Gemur Monastery

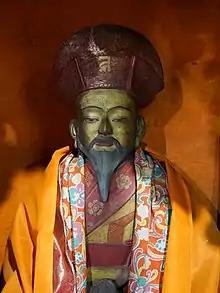
Clay statue of Lama Tansin Paldan

The Gemur Gompa (monastery) is regarded as a central seat of Tibetan Buddhism in the sTod valley of Lahaul. In religious literature it is also known as "Dge-smon Gsam-bstan chos-gling". It is said to be founded by sTagtshang Raspa in the first half of the 17th century. As per the legends and folklore Lama Tanzin Paldan of Gemur village was responsible for its construction with the aid of the Thakurs of Khangsar. Scholars have argued that the Gemur gompa was located at a higher altitude and the present structure was relocated to the lower hill in 1870. The wood work of the temple is credited to Tashi Tamphel. The lamas of Gemur belong to the Drukpa Kagyu sect. Lamas were sent from this monastery to the Gompas of Dartse, Chhukutsi, Zong, Khangsar and Photang in Jispa.